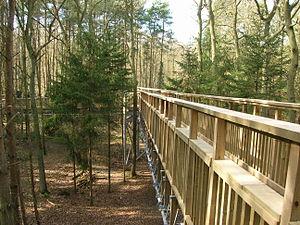
Passerelle de visite de la Forêt royale de Salcey, ancienne forêt médiévale conservée comme forêt royale pour la chasse et aujourd'hui ouverte au public, munie d'un platelage de bois-passerelle qui permet de visiter le site d'une manière inhabituelle. C'est un site classé pour son intérêt écologique et scientifique.
L'expression « forêt royale » désigne des terres, le plus souvent des massifs forestiers ou boisés, généralement significativement étendus, appartenant ou ayant appartenu à la famille d'un monarque, réservés à son seul usage et à celui de sa cour ou un peu plus largement à une aristocratie explicitement reconnue par lui. La pratique de se réserver de vastes territoires à l'usage exclusif de l'aristocratie était commune dans toute Europe lors de la période médiévale.